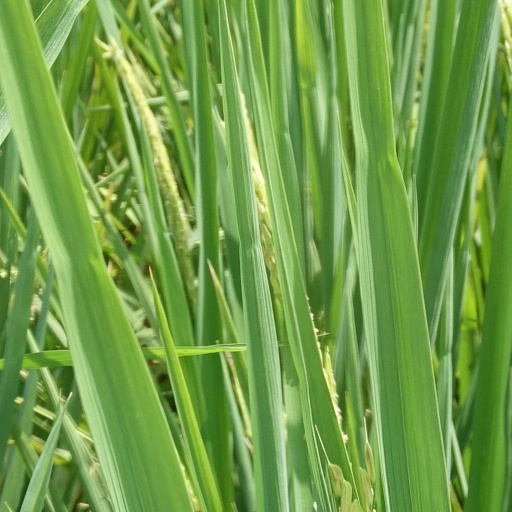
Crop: rice